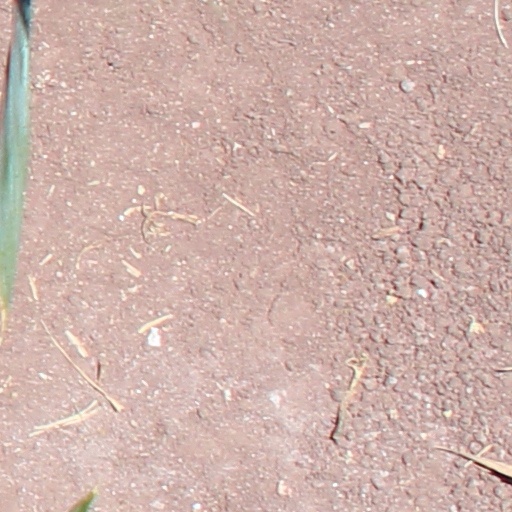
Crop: wheat